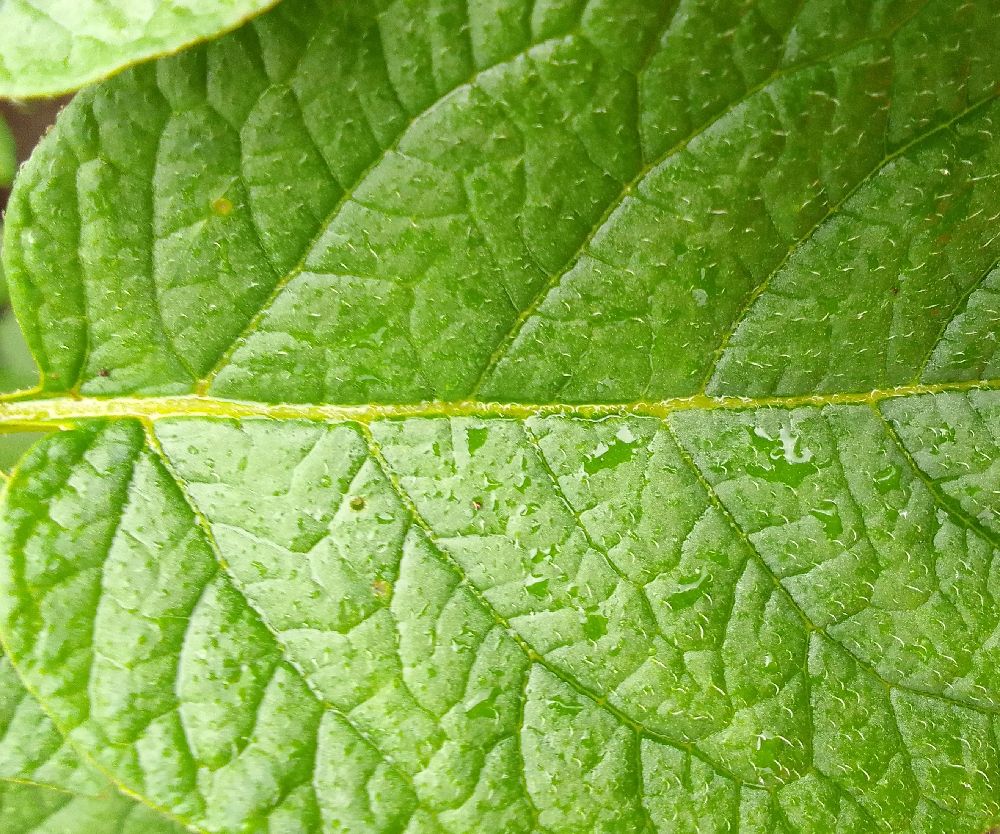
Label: Healthy